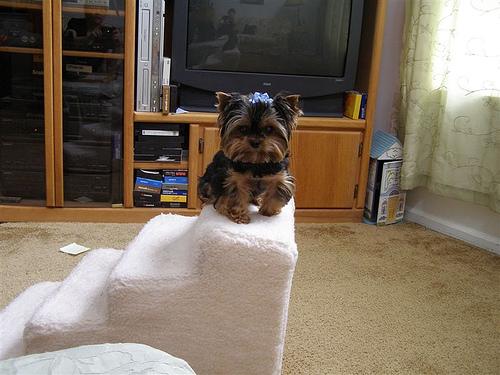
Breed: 340-n000120-Yorkshire_terrier